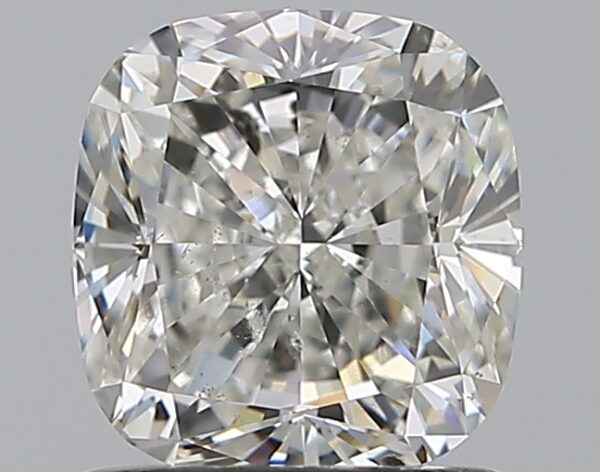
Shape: cushion
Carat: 1.21
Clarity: SI2
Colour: H
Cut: EX
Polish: EX
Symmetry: VG
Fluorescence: F
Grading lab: GIA
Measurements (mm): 6.11 x 5.82 x 4.05